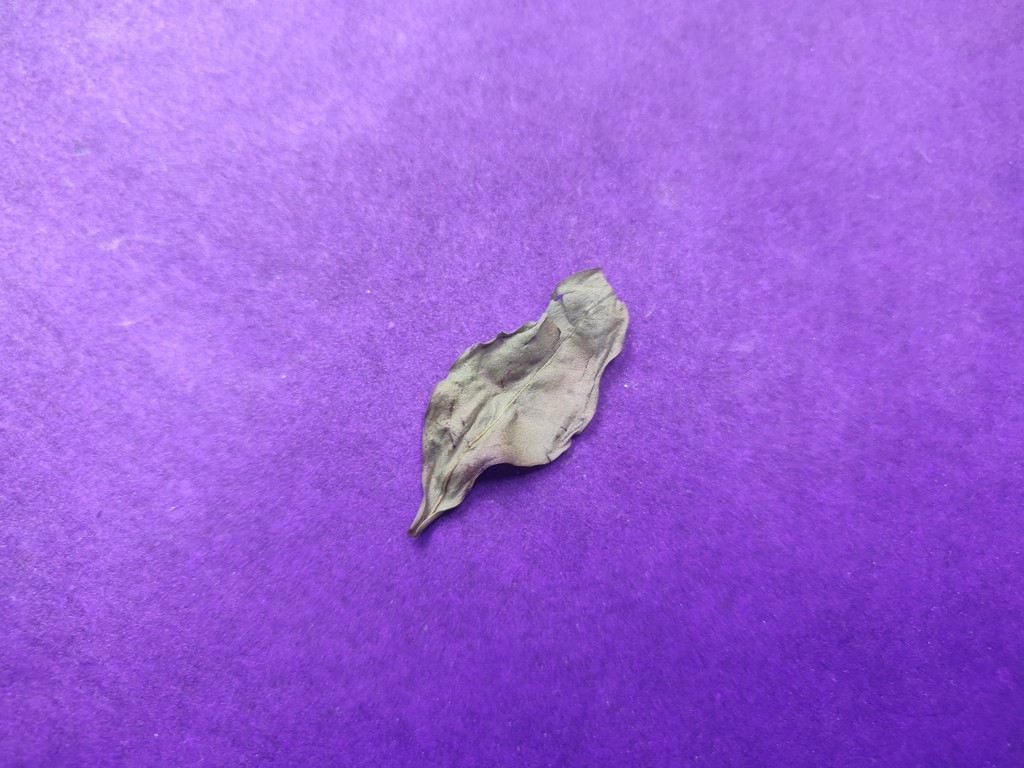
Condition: Dried
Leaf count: single
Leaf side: unknown